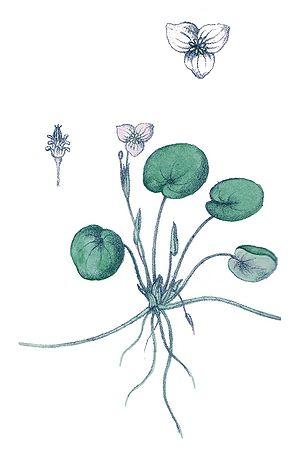
La Morène encore appelée petit nénuphar, grenouillette, morène des grenouilles ou hydrocharis des grenouilles est une plante de la famille des Hydrocharitaceae.